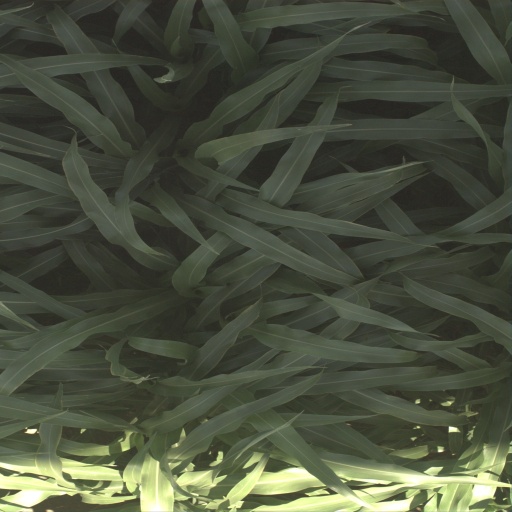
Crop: sorghum